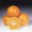
Label: orange